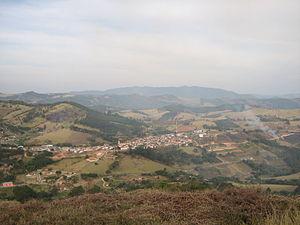
Pedra Bela est une municipalité brésilienne de l'État de São Paulo et la Microrégion d'Amparo.